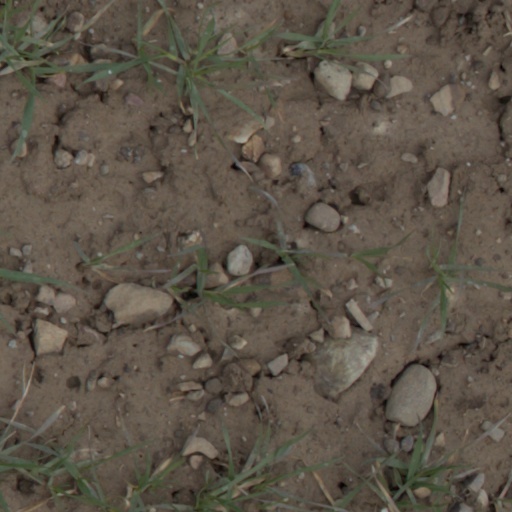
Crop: wheat